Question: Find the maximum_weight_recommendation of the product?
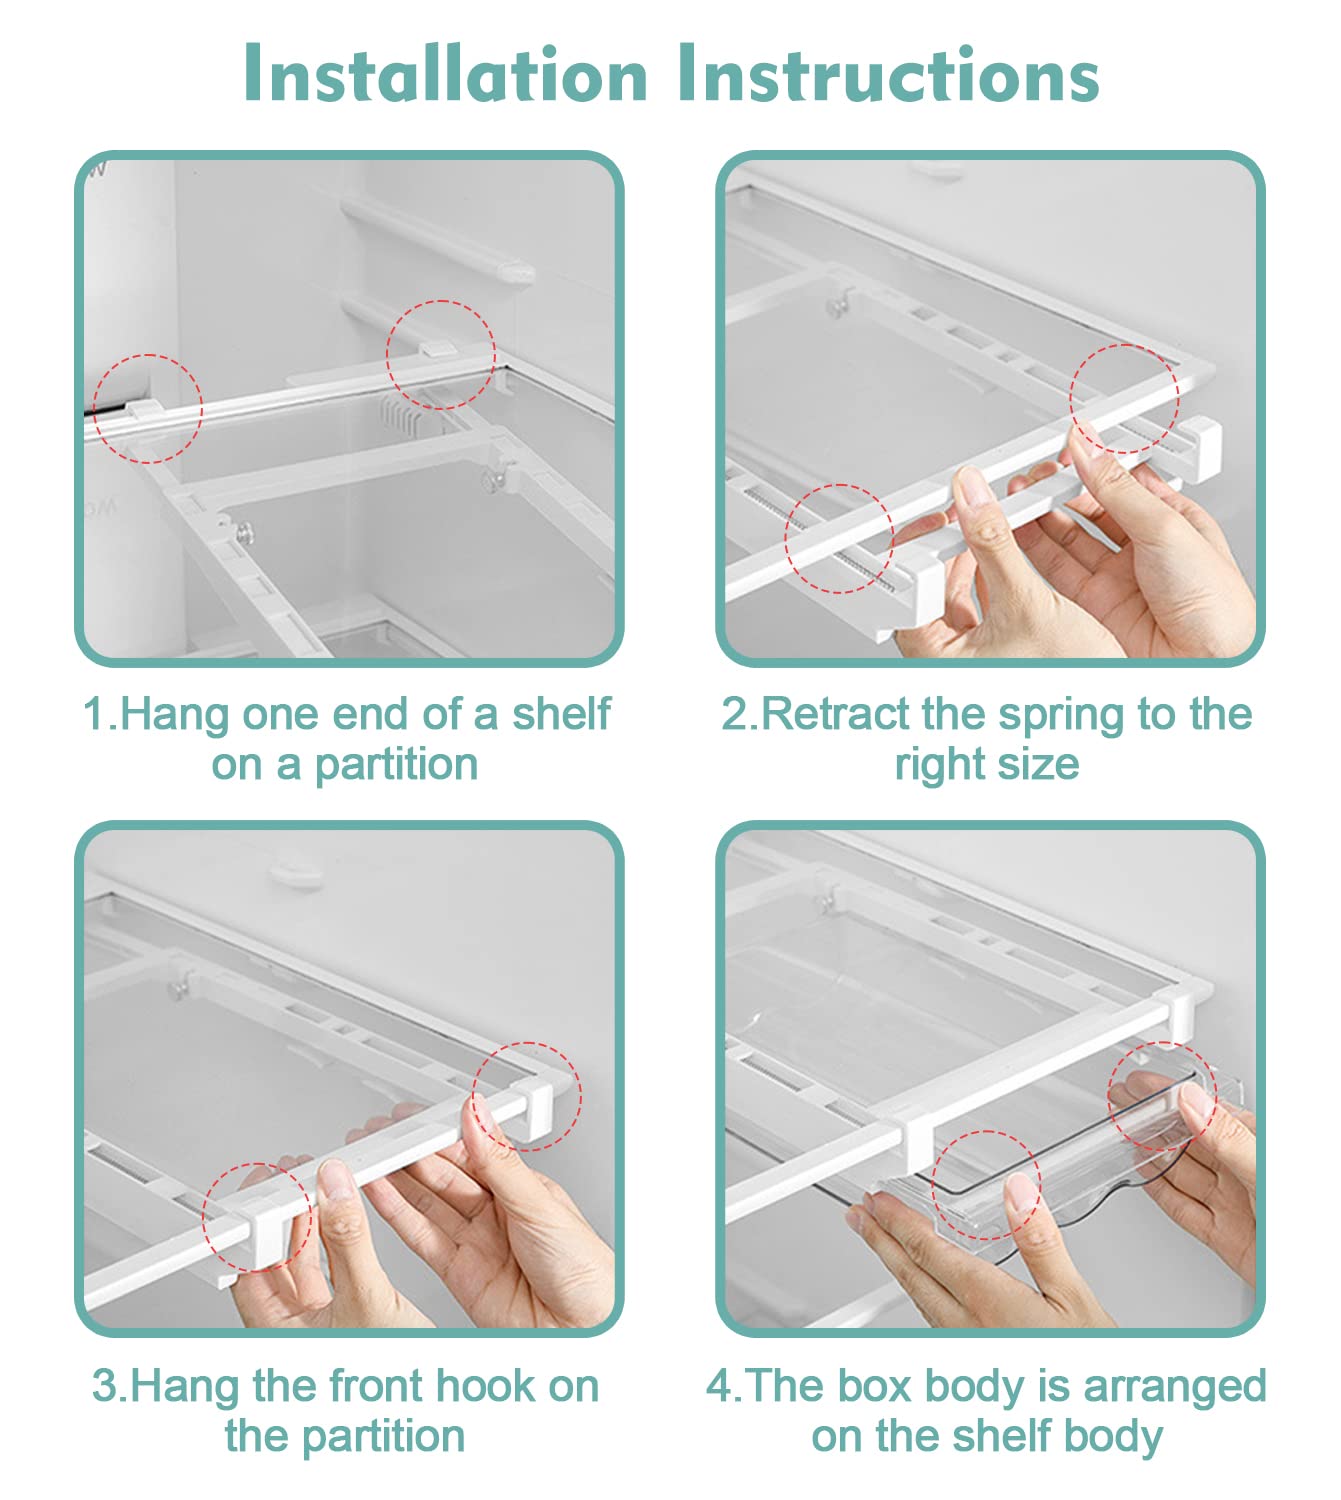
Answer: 1.0 ounce